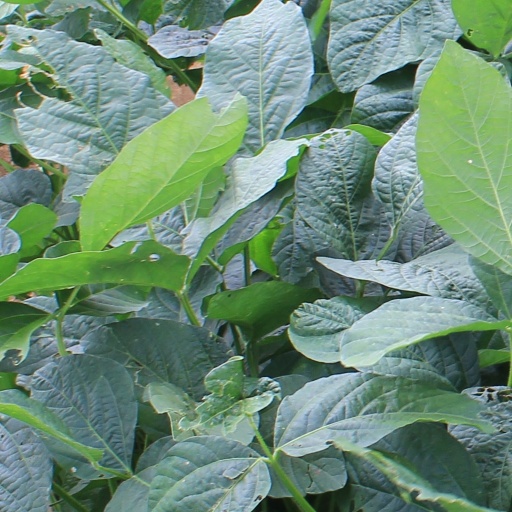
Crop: soybean